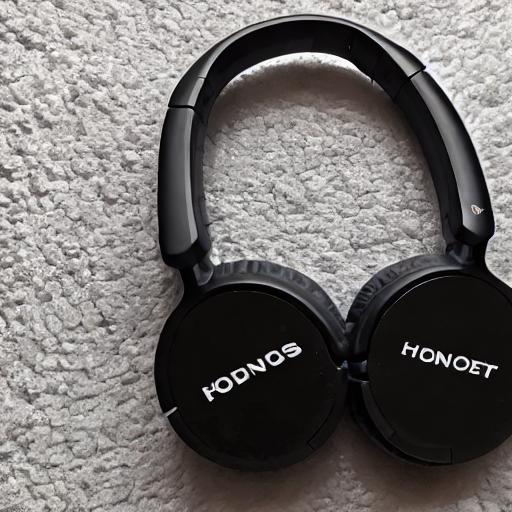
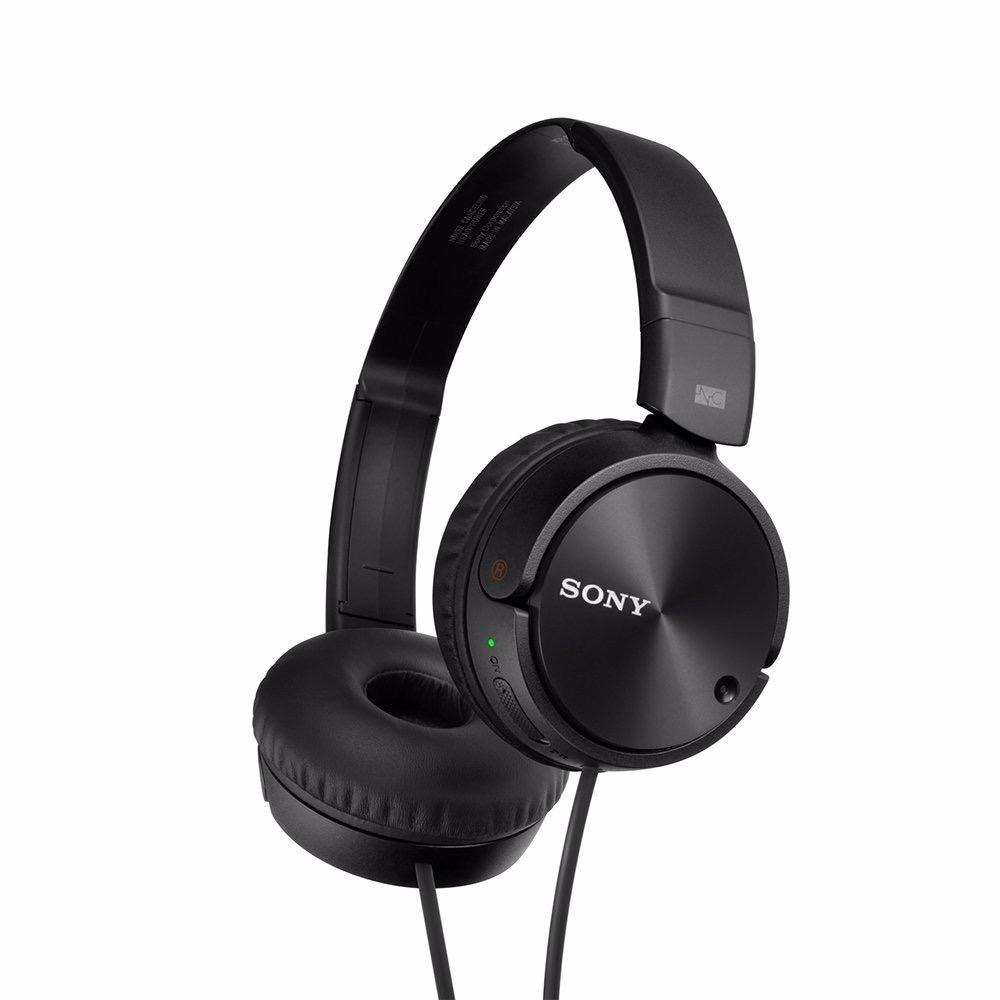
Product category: headphones
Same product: no